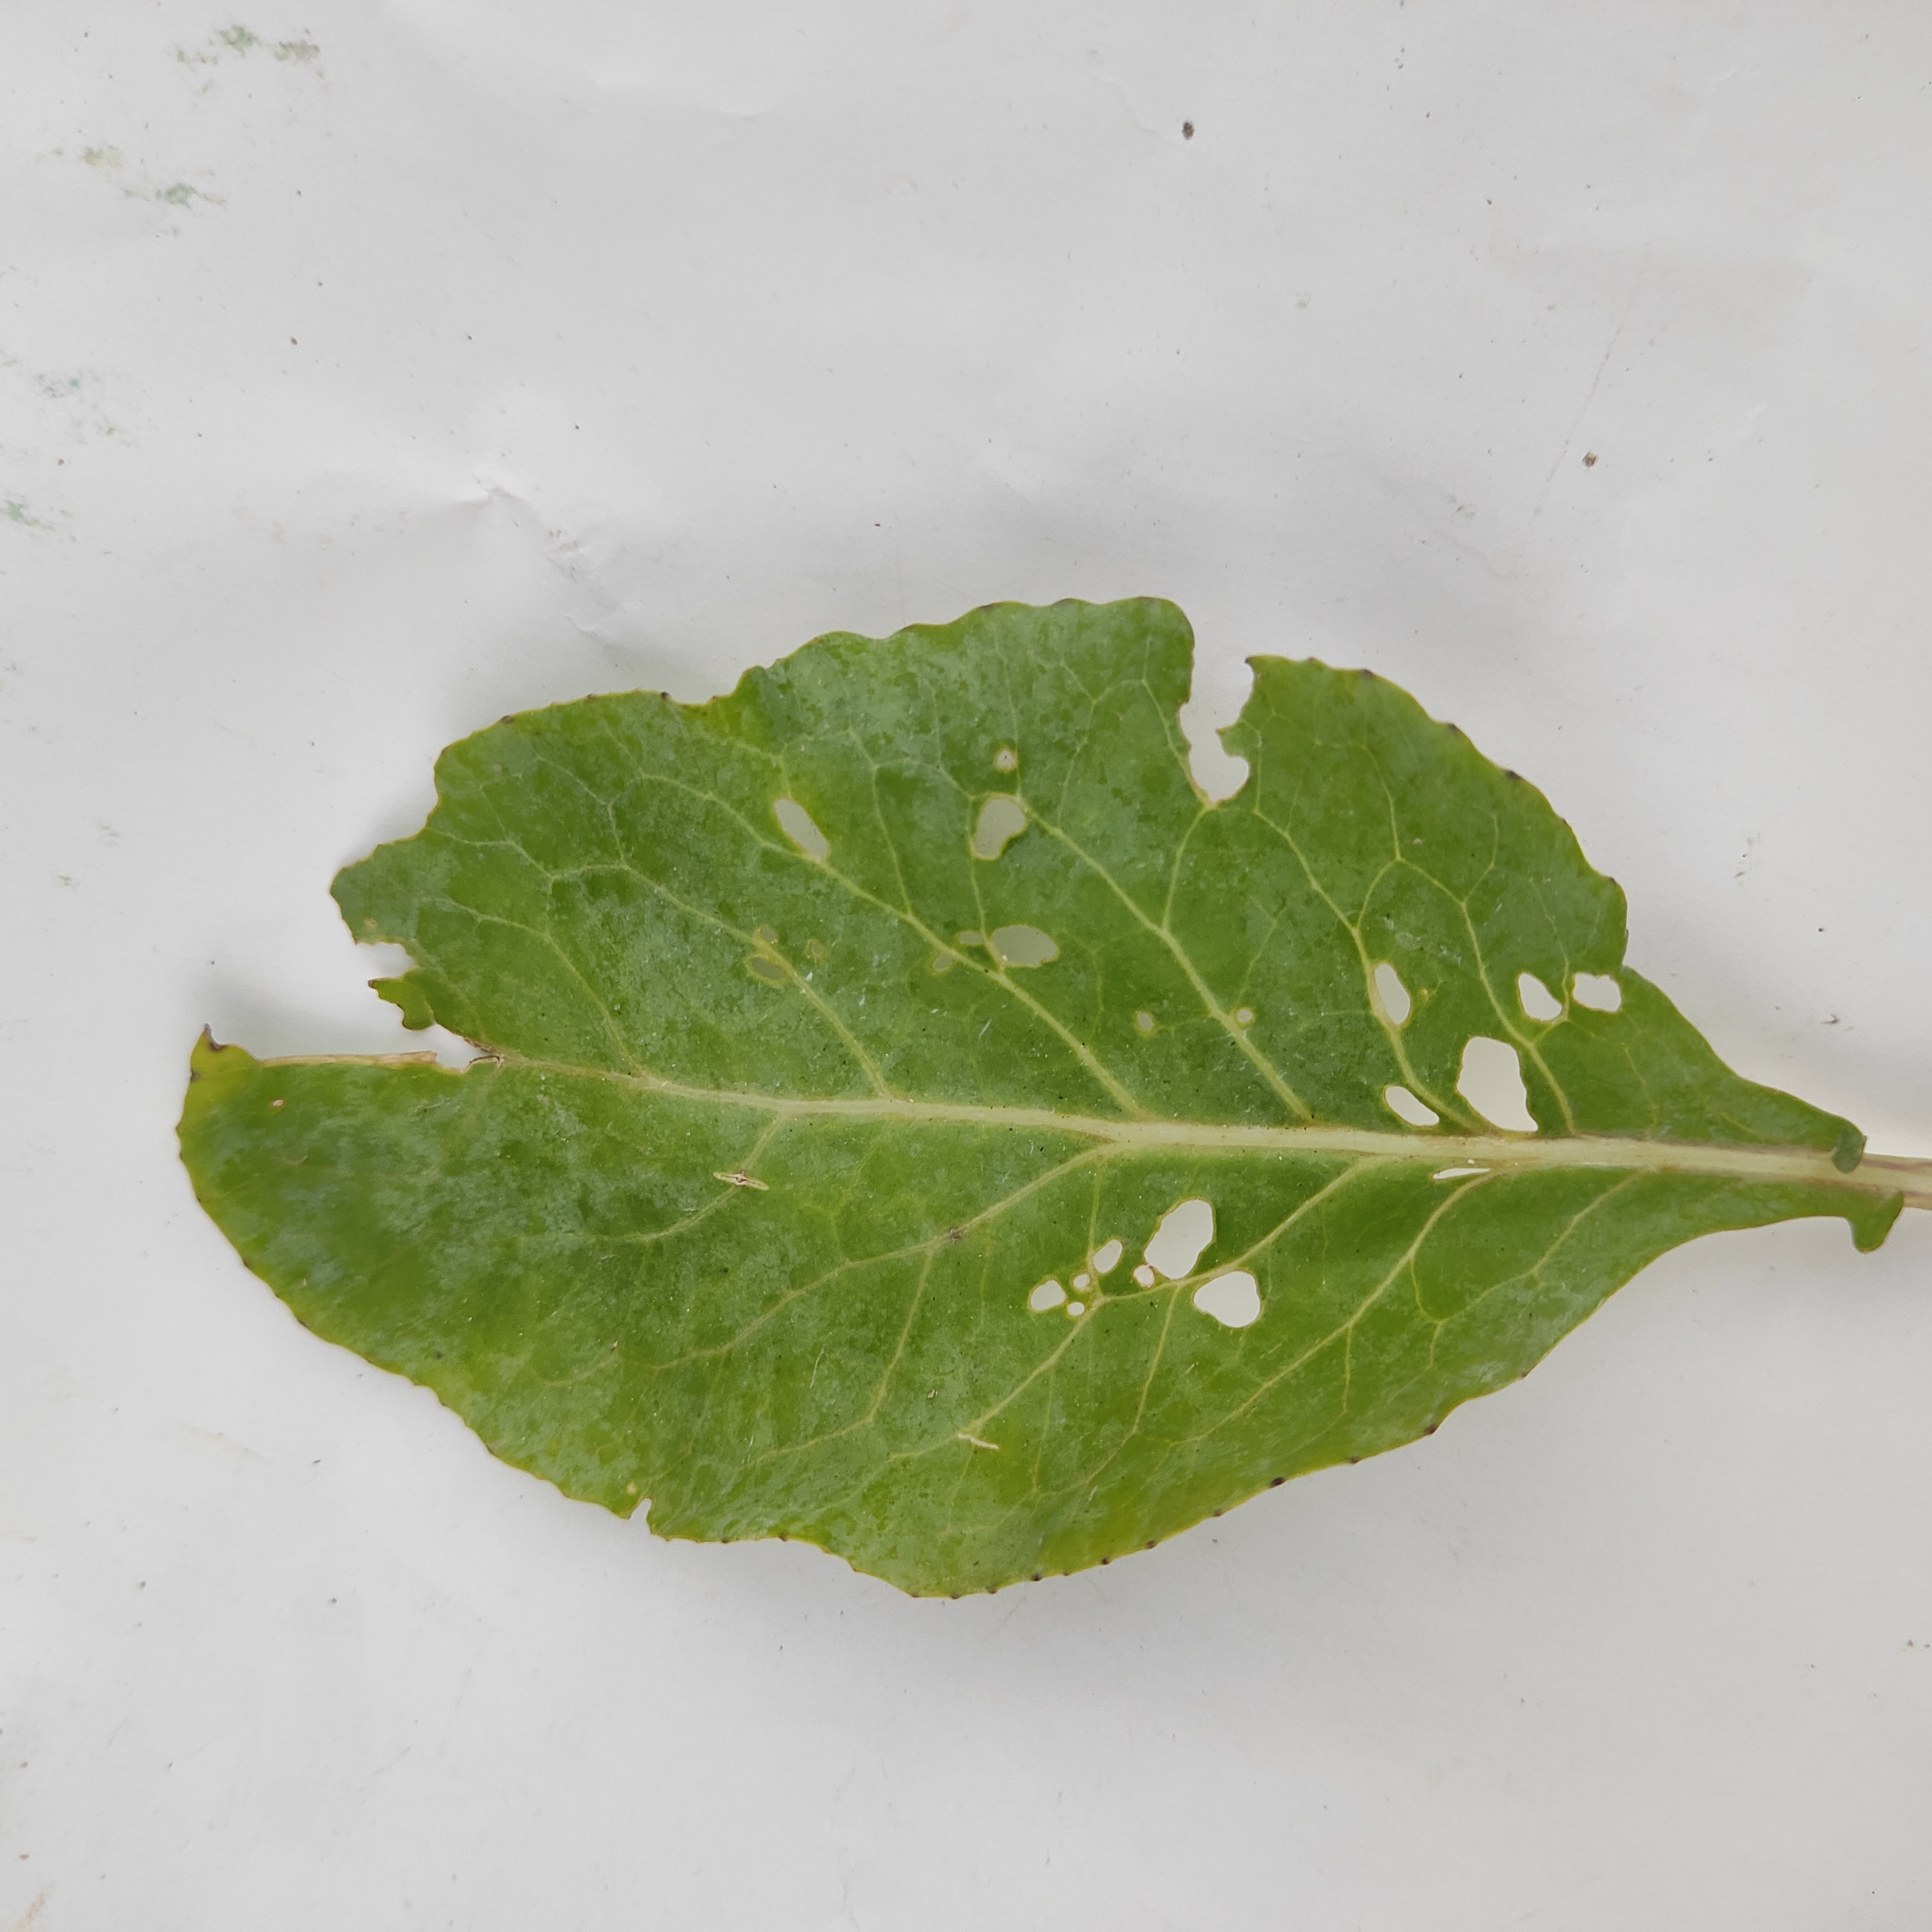
Label: Insect Hole